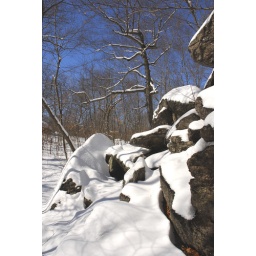
rockpile with oak tree traced in white